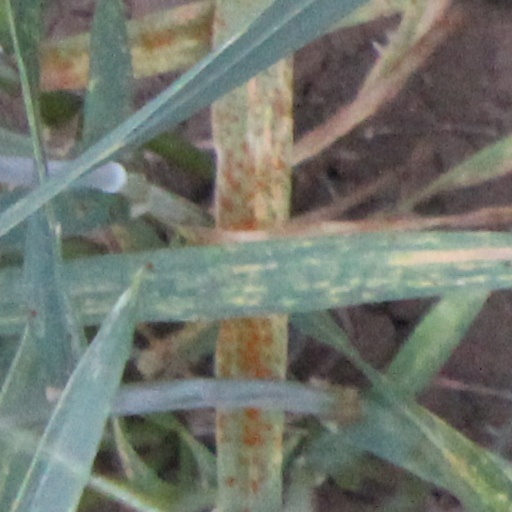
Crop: wheat